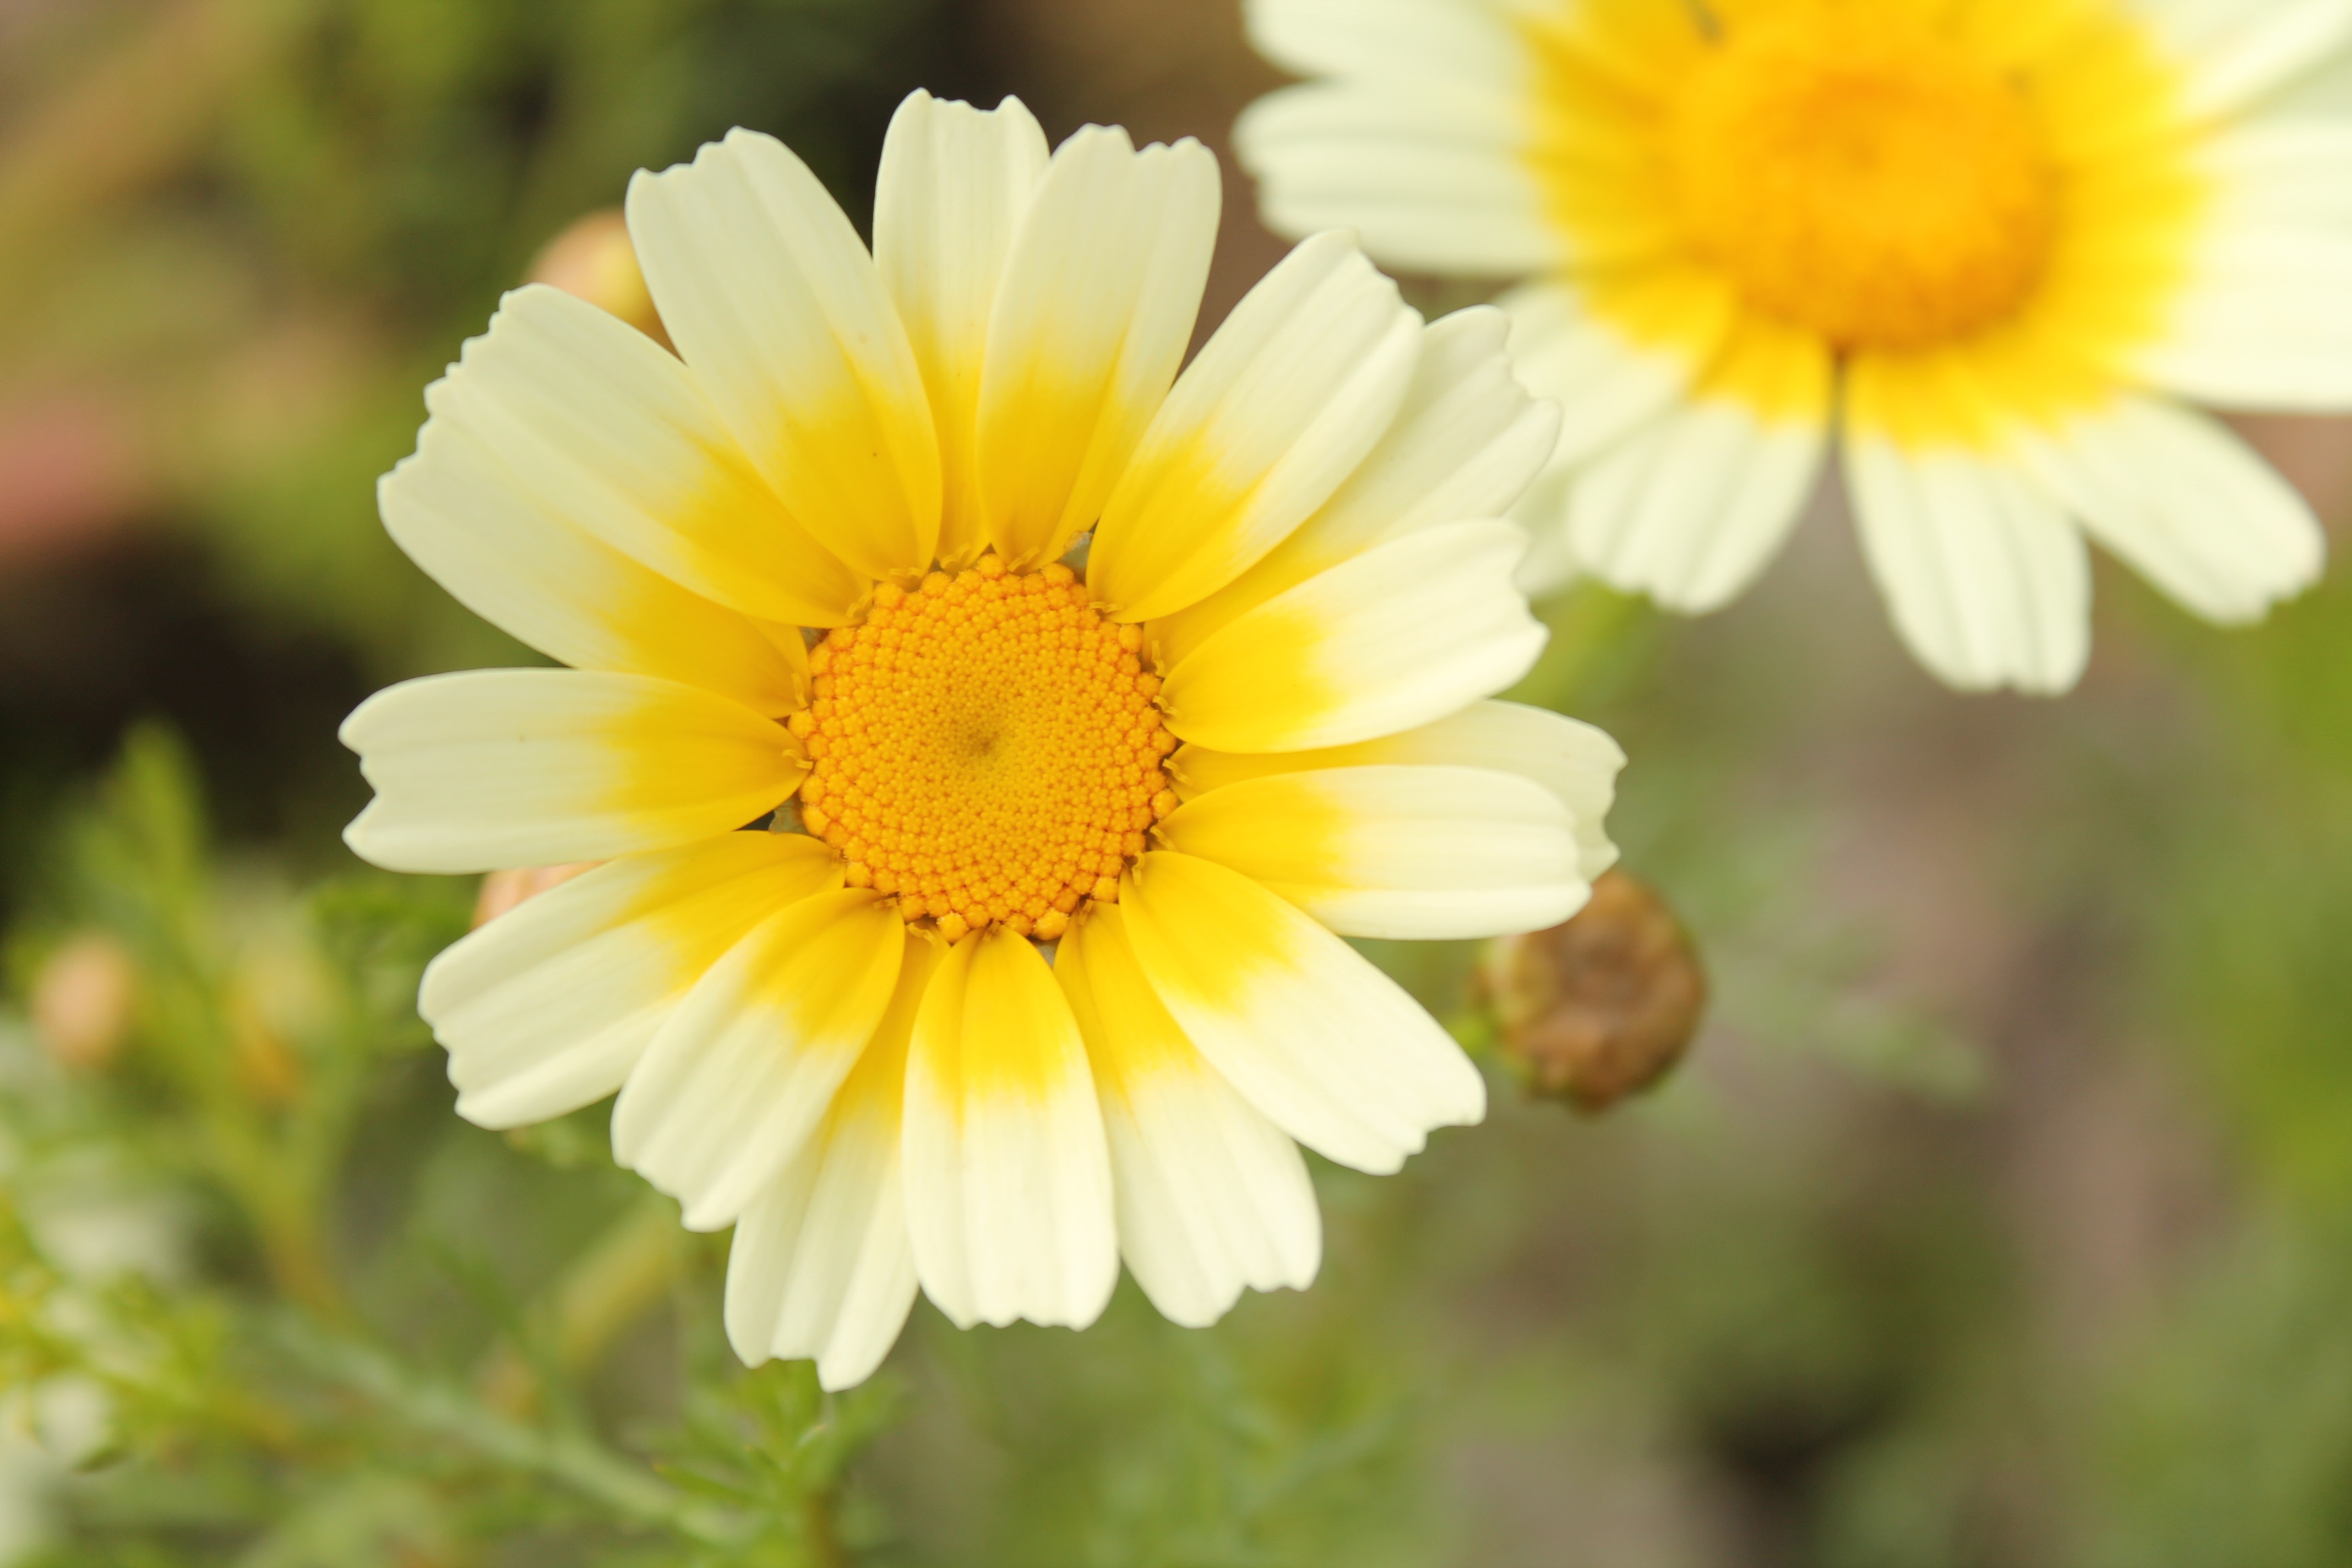
nature, plant, white, field, meadow, flower, petal, daisy, herb, italy, yellow, flora, wildflower, flowers, nectar, macro photography, flowering plant, daisy family, salento, oxeye daisy, annual plant, land plant, chamaemelum nobile, marguerite daisy, coleostephus myconis